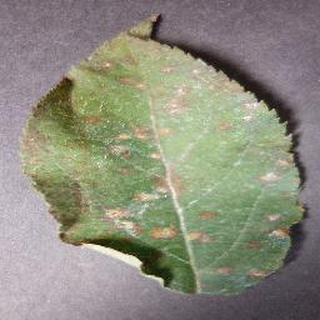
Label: apple_cedar_apple_rust